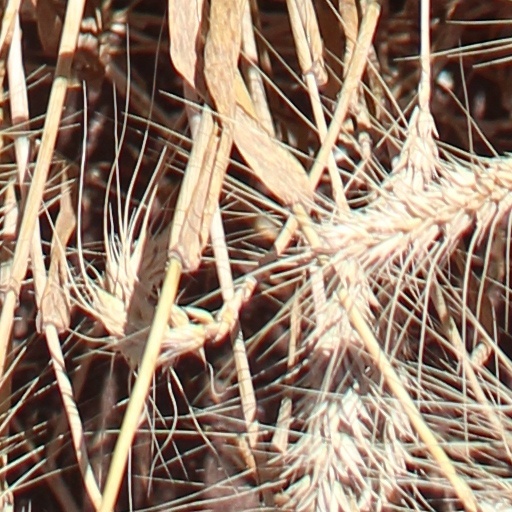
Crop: wheat